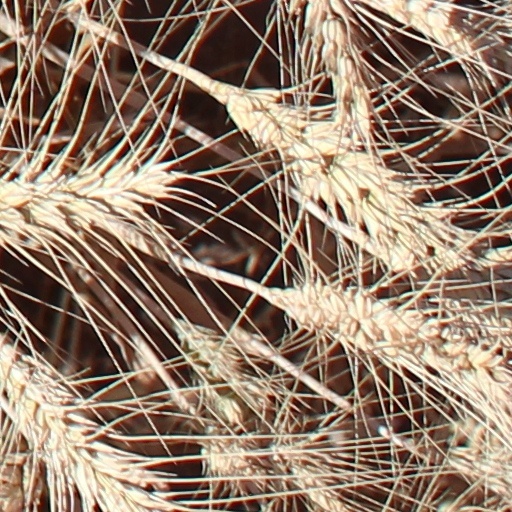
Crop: wheat